2003 European Athletics Indoor Cup

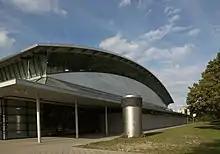
The host stadium for the event in Leipzig

The 2003 European Athletics Indoor Cup was held on 15 February 2003 at the Arena Leipzig in Leipzig, Germany. It was the inaugural edition of the indoor track and field meeting for international teams, which featured the eight top performing nations from the 2002 European Cup. The event was held before a sell-out crowd of 3069 people and athletes gave a positive reaction to the competition, with 60 metres winner Jason Gardener remarking that "The public, the organisation and the facilities are very good here". This reception led to Leipzig being awarded the hosting rights to the 2004 European Athletics Indoor Cup by the European Athletic Association. Spain won the men's section of the team competition, while Russia took the top women's honours.